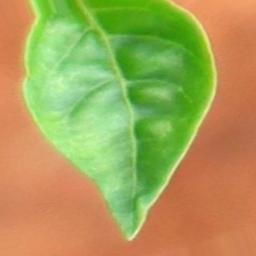
Label: healthy